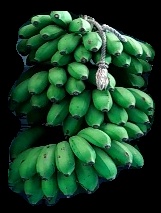
Variety: rasbale
Grade: grade2